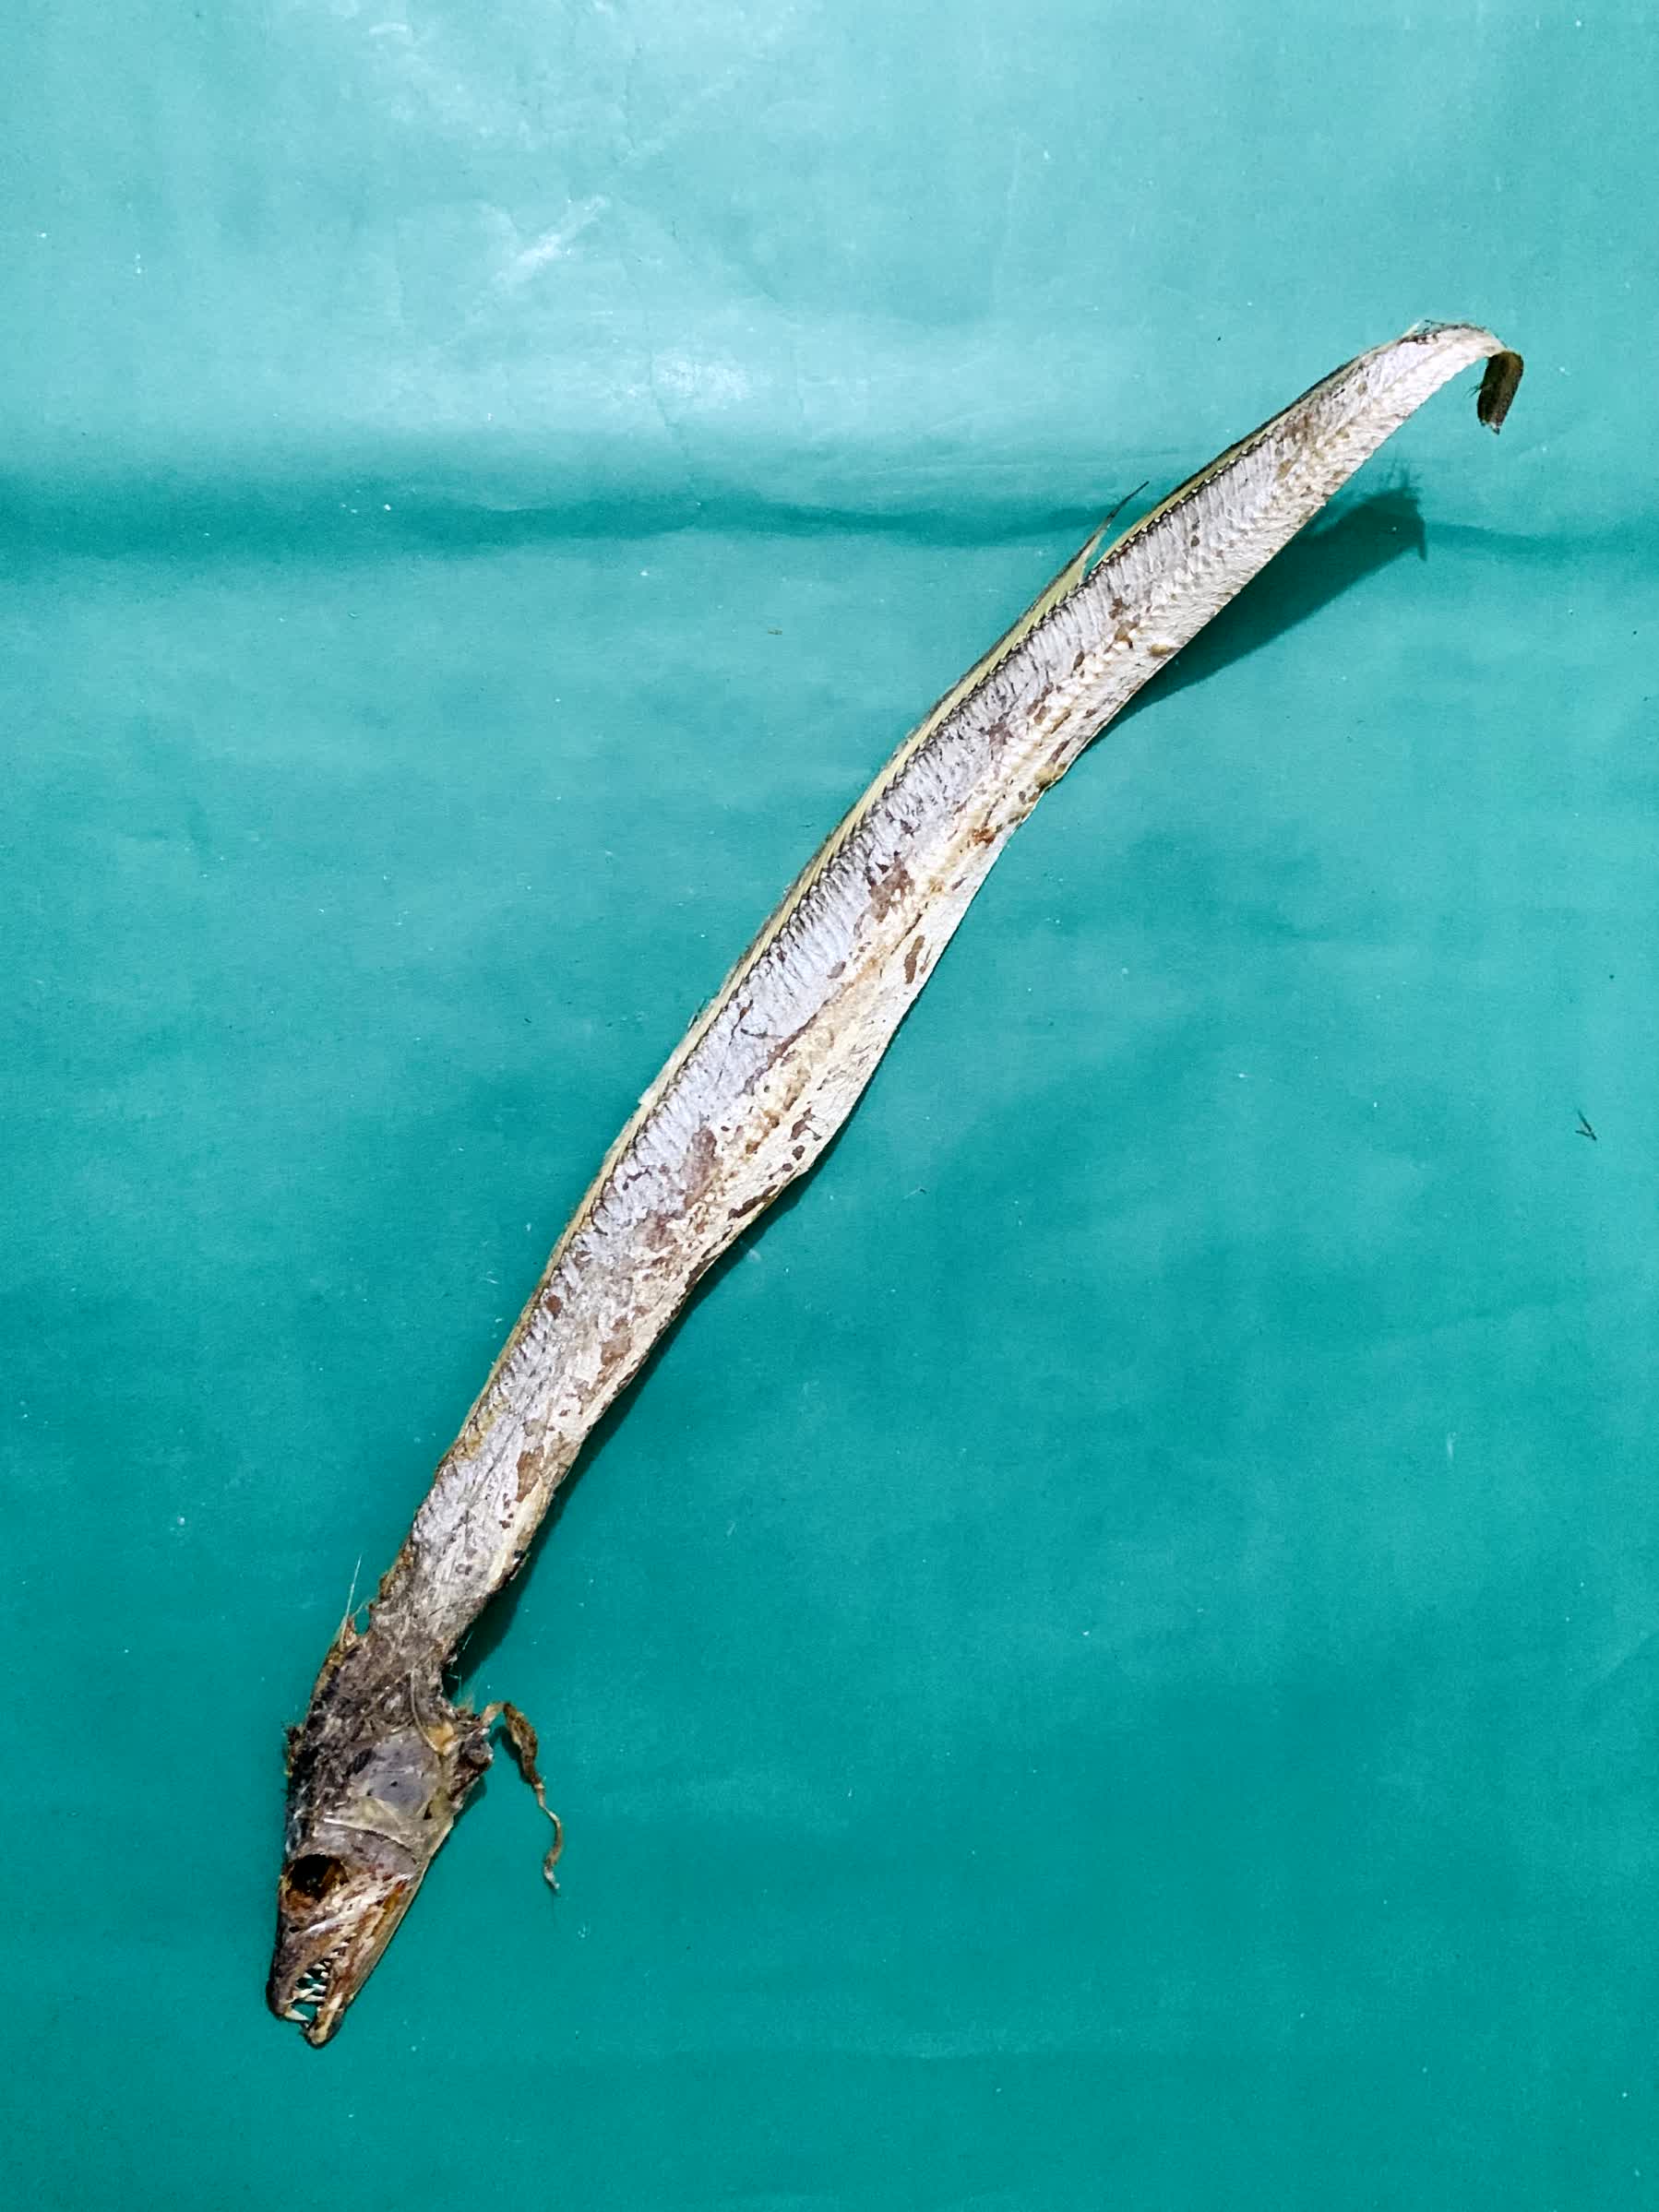
Species: Churi